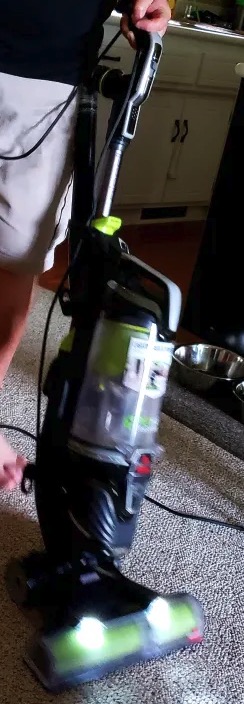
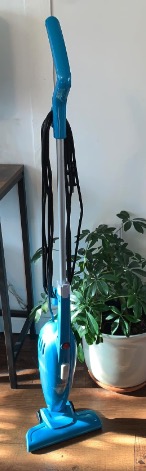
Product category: items_vacuum
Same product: no